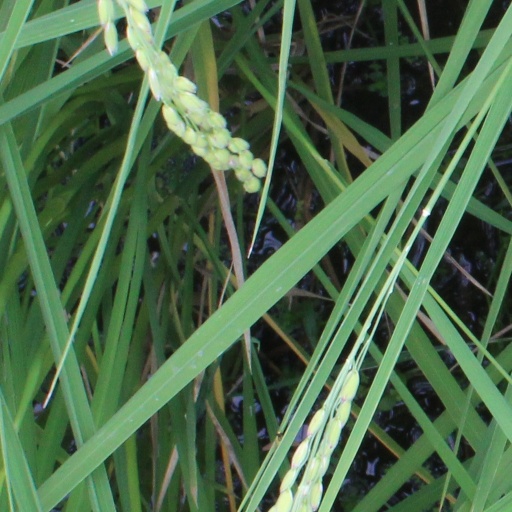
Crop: rice